Tomb of Shah Rukn-e-Alam

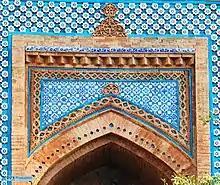
The masuoleum decorative elements.

The mausoleum is a three-tiered structure. Though the second octagonal tier is typical of Multan, the first tier in the shape of an octagon differs from the nearby Shrine of Bahauddin Zakariya and other earlier shrines which rests upon a square shaped base.